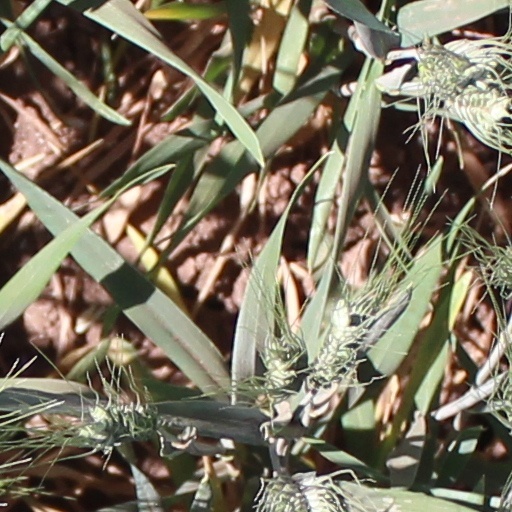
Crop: wheat